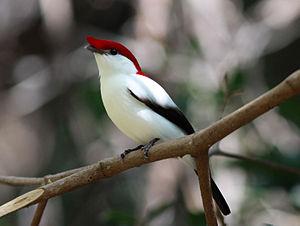
Antilophia est un genre d'oiseaux de la famille des Pipridae.